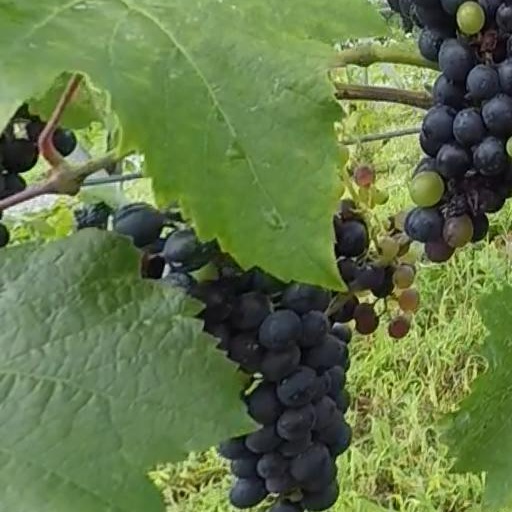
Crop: grape